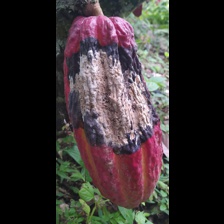
Label: moniliophthora